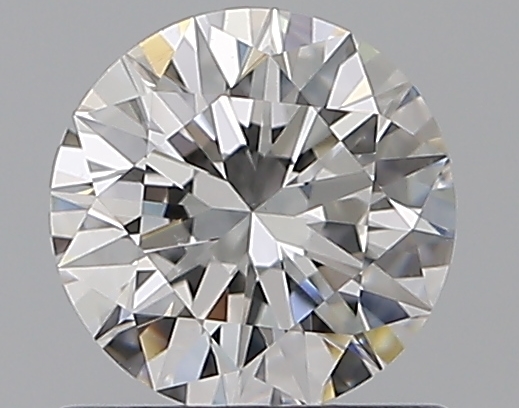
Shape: round
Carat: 0.73
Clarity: VS2
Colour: E
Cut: EX
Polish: EX
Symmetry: EX
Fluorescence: N
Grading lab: GIA
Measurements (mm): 5.76 x 5.79 x 3.56